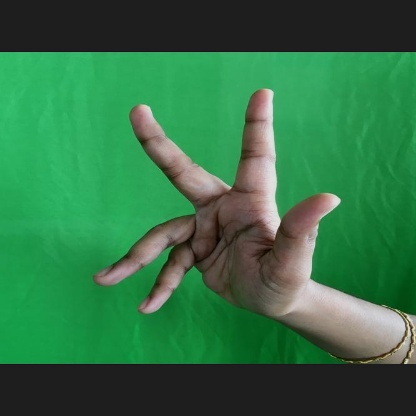
Mudra: Alapadmam